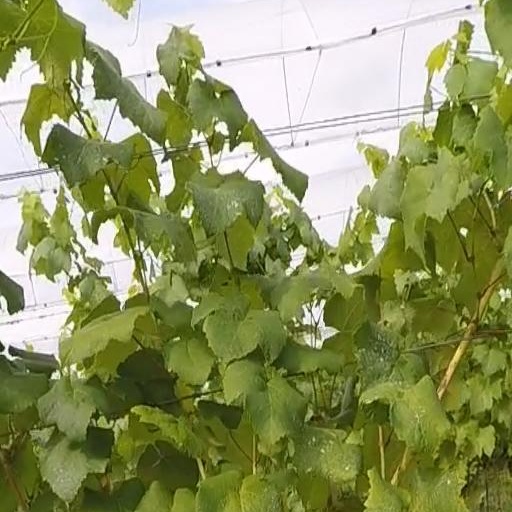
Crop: grape